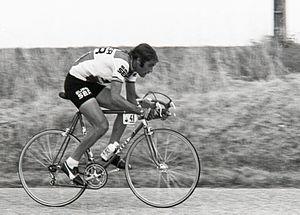
Luis Ocaña durant le Tour de France 1976. Photographie
Jesús Luis Ocaña Pernía, né le 9 juin 1945 à Priego et mort le 19 mai 1994 à Mont-de-Marsan, est un coureur cycliste espagnol. Professionnel de 1968 à 1977, il remporte 110 victoires, souvent dans des courses à étapes. Il remporte notamment le Tour de France 1973 et le Tour d'Espagne 1970 et est sacré à deux reprises champion d'Espagne sur route.